Rose Montoya

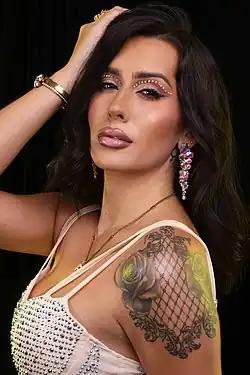
Montoya in 2022

Rosalynne "Rose" Montoya (born October 10, 1995), is an American transgender activist, public speaker, and content creator known for her advocacy on LGBTQ+ rights, gender inclusion, and trans visibility. She gained prominence through educational videos and personal storytelling on platforms like TikTok and Instagram, where she shares insights about trans identity, body autonomy, and intersectional equity. Montoya has also modeled in campaigns that challenge conventional beauty standards, including Chromat’s final collection, "Collective Opulence Celebrating Kindred"—a collaboration with artist and filmmaker Tourmaline featured in "Vogue"—where she posed untucked as a statement on body autonomy and gender expression, further cementing her role at the intersection of fashion and social change.